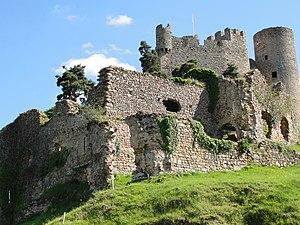
Vestiges de l'ancienne forteresse médiévale de Sail (Loire).